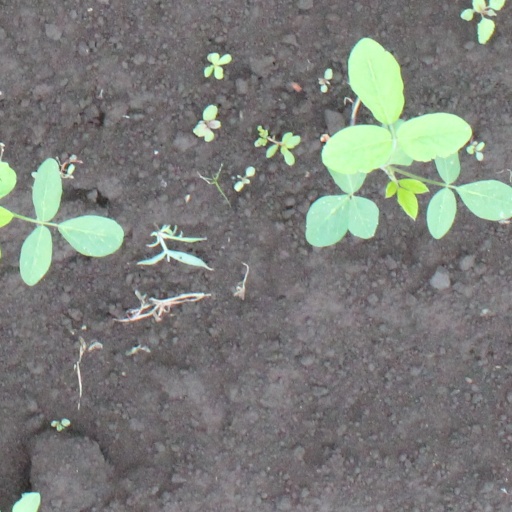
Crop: soybean